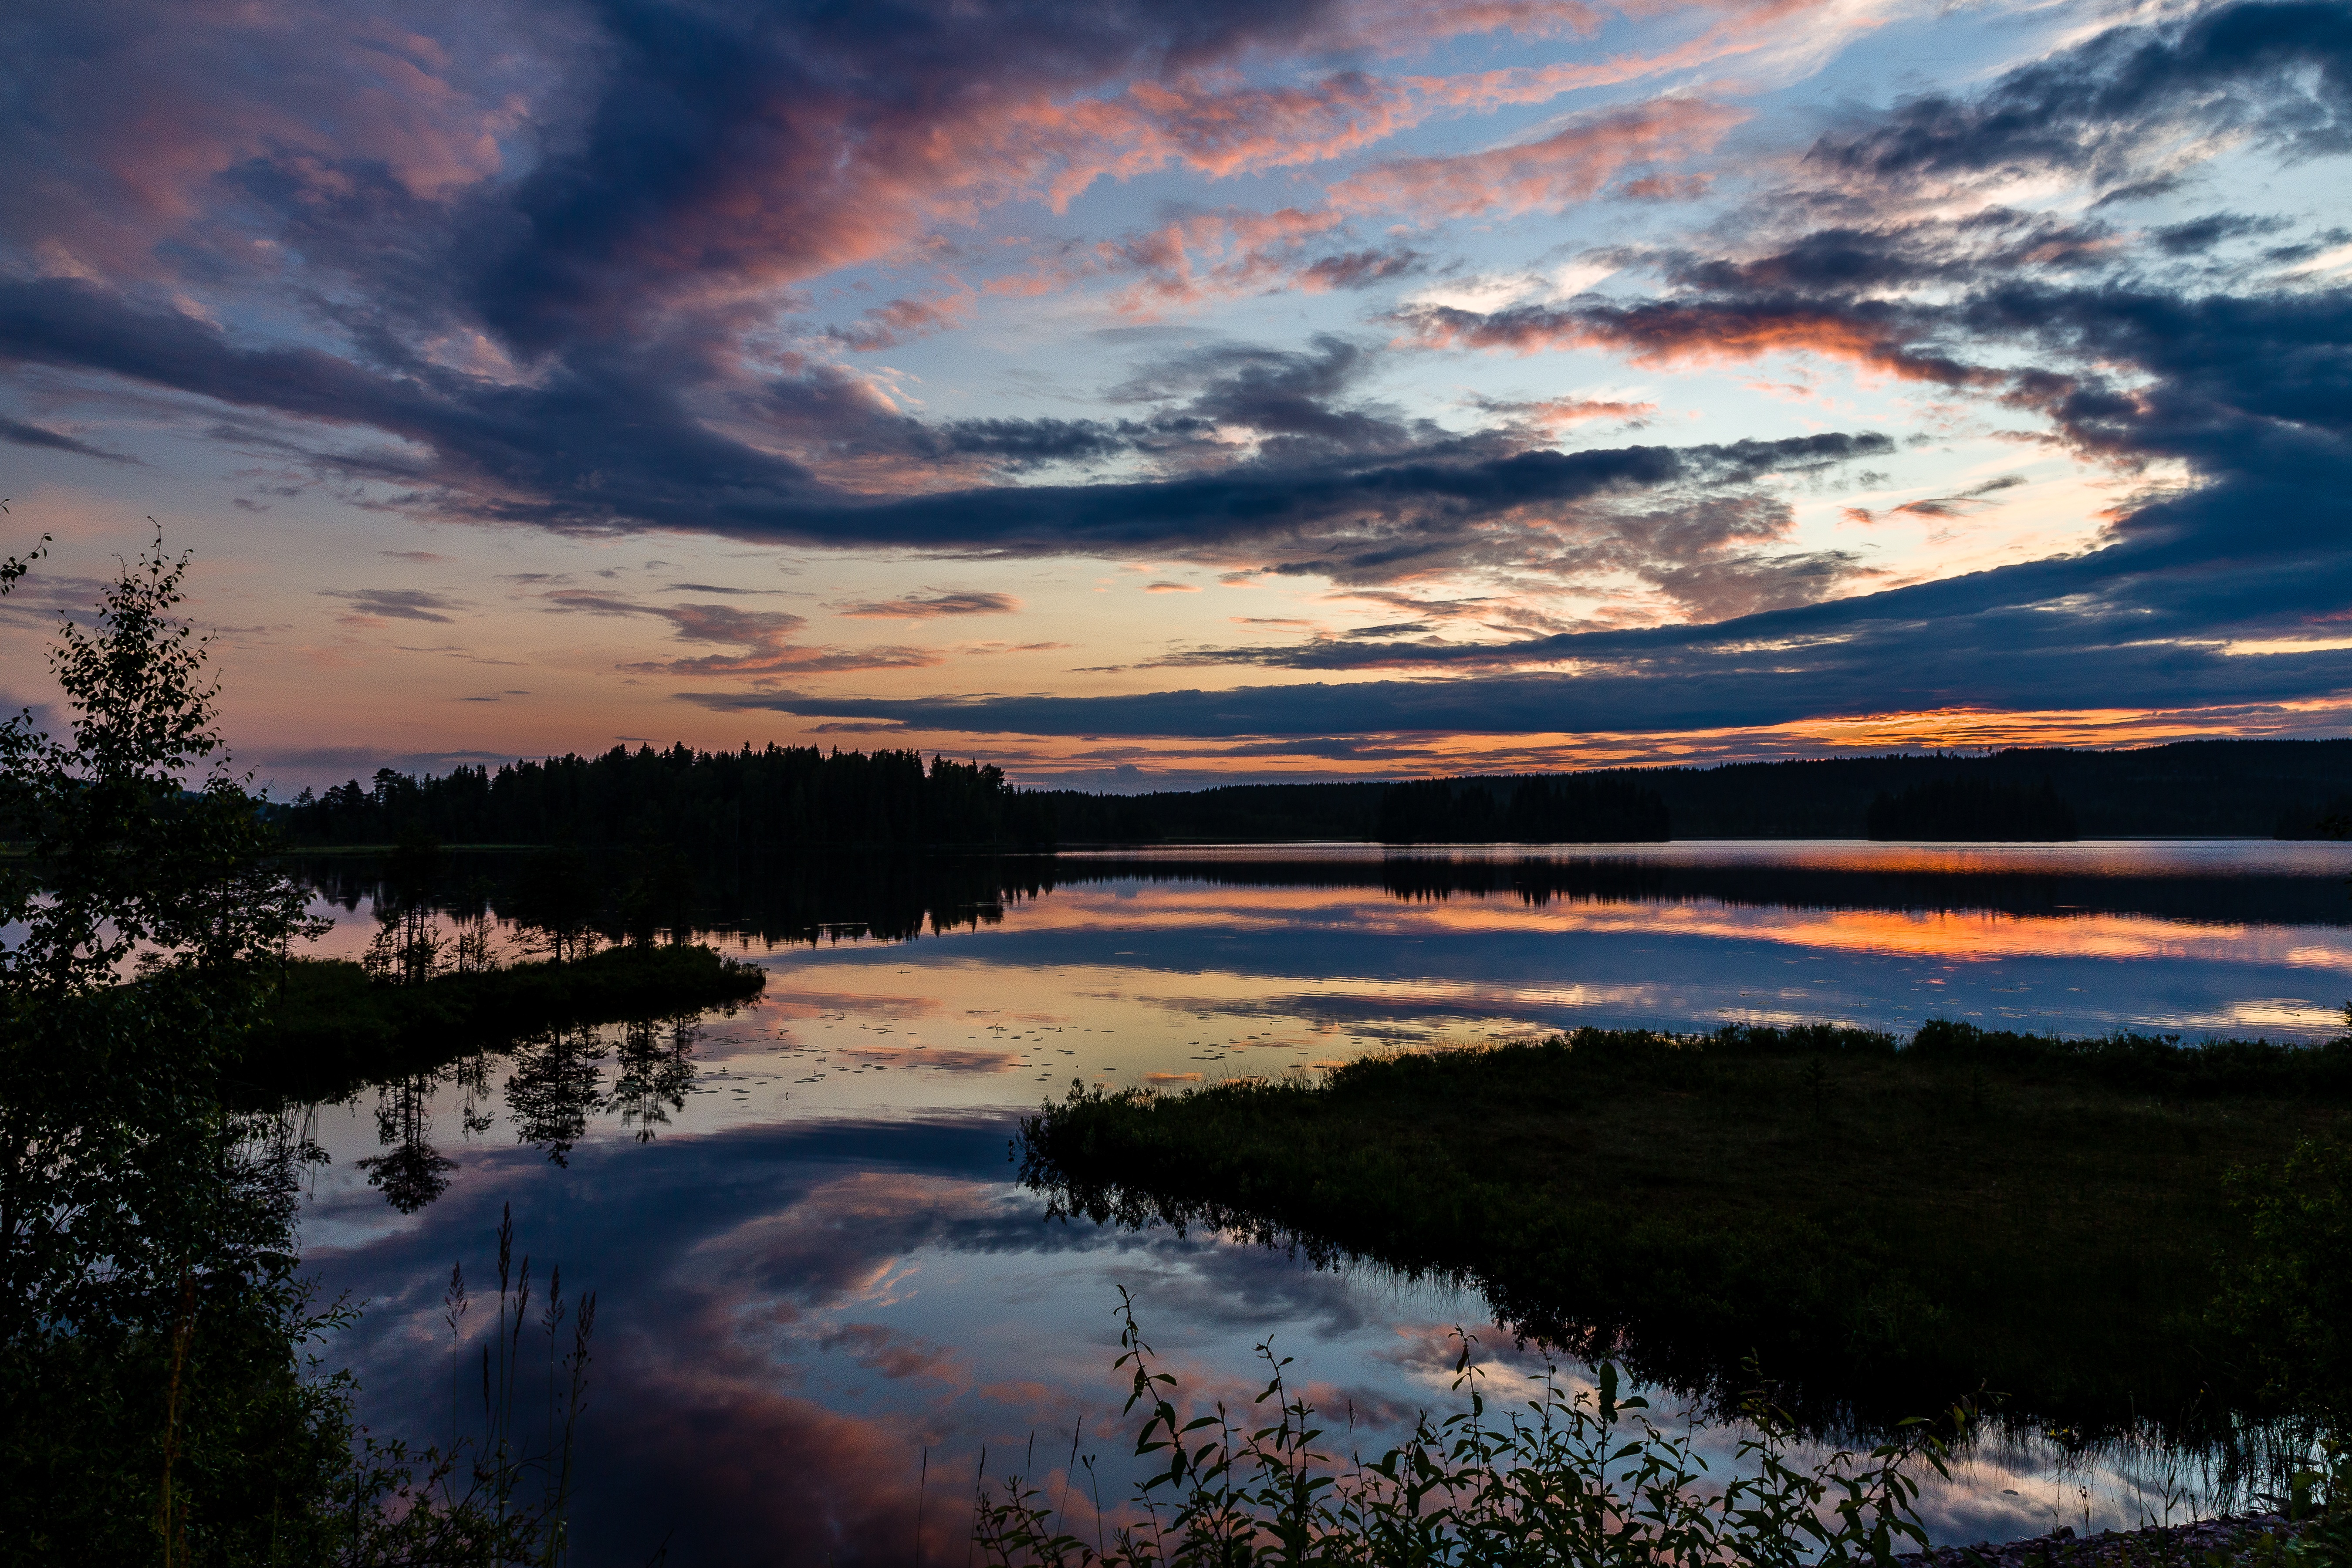
landscape, sea, water, nature, marsh, cloud, sky, sunrise, sunset, morning, lake, dawn, river, dusk, evening, reflection, reservoir, wetland, loch, afterglow